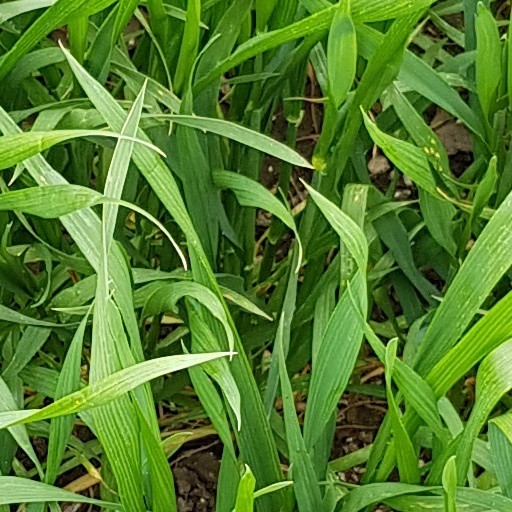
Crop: wheat